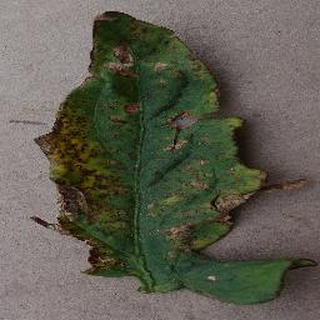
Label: tomato_bacterial_spot